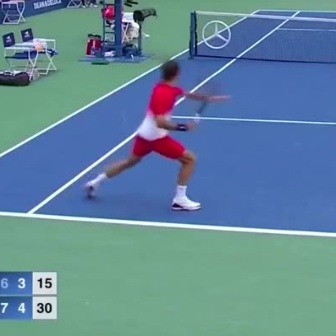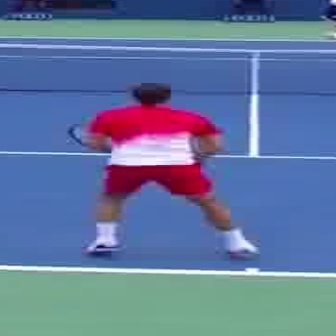
  Please identify the target specified by the bounding box [82,60,231,209] in the first image and locate it in the second image. Return the coordinates in [x_min,y_min,x_max,y_max] format.
Answer: [78,82,256,260]